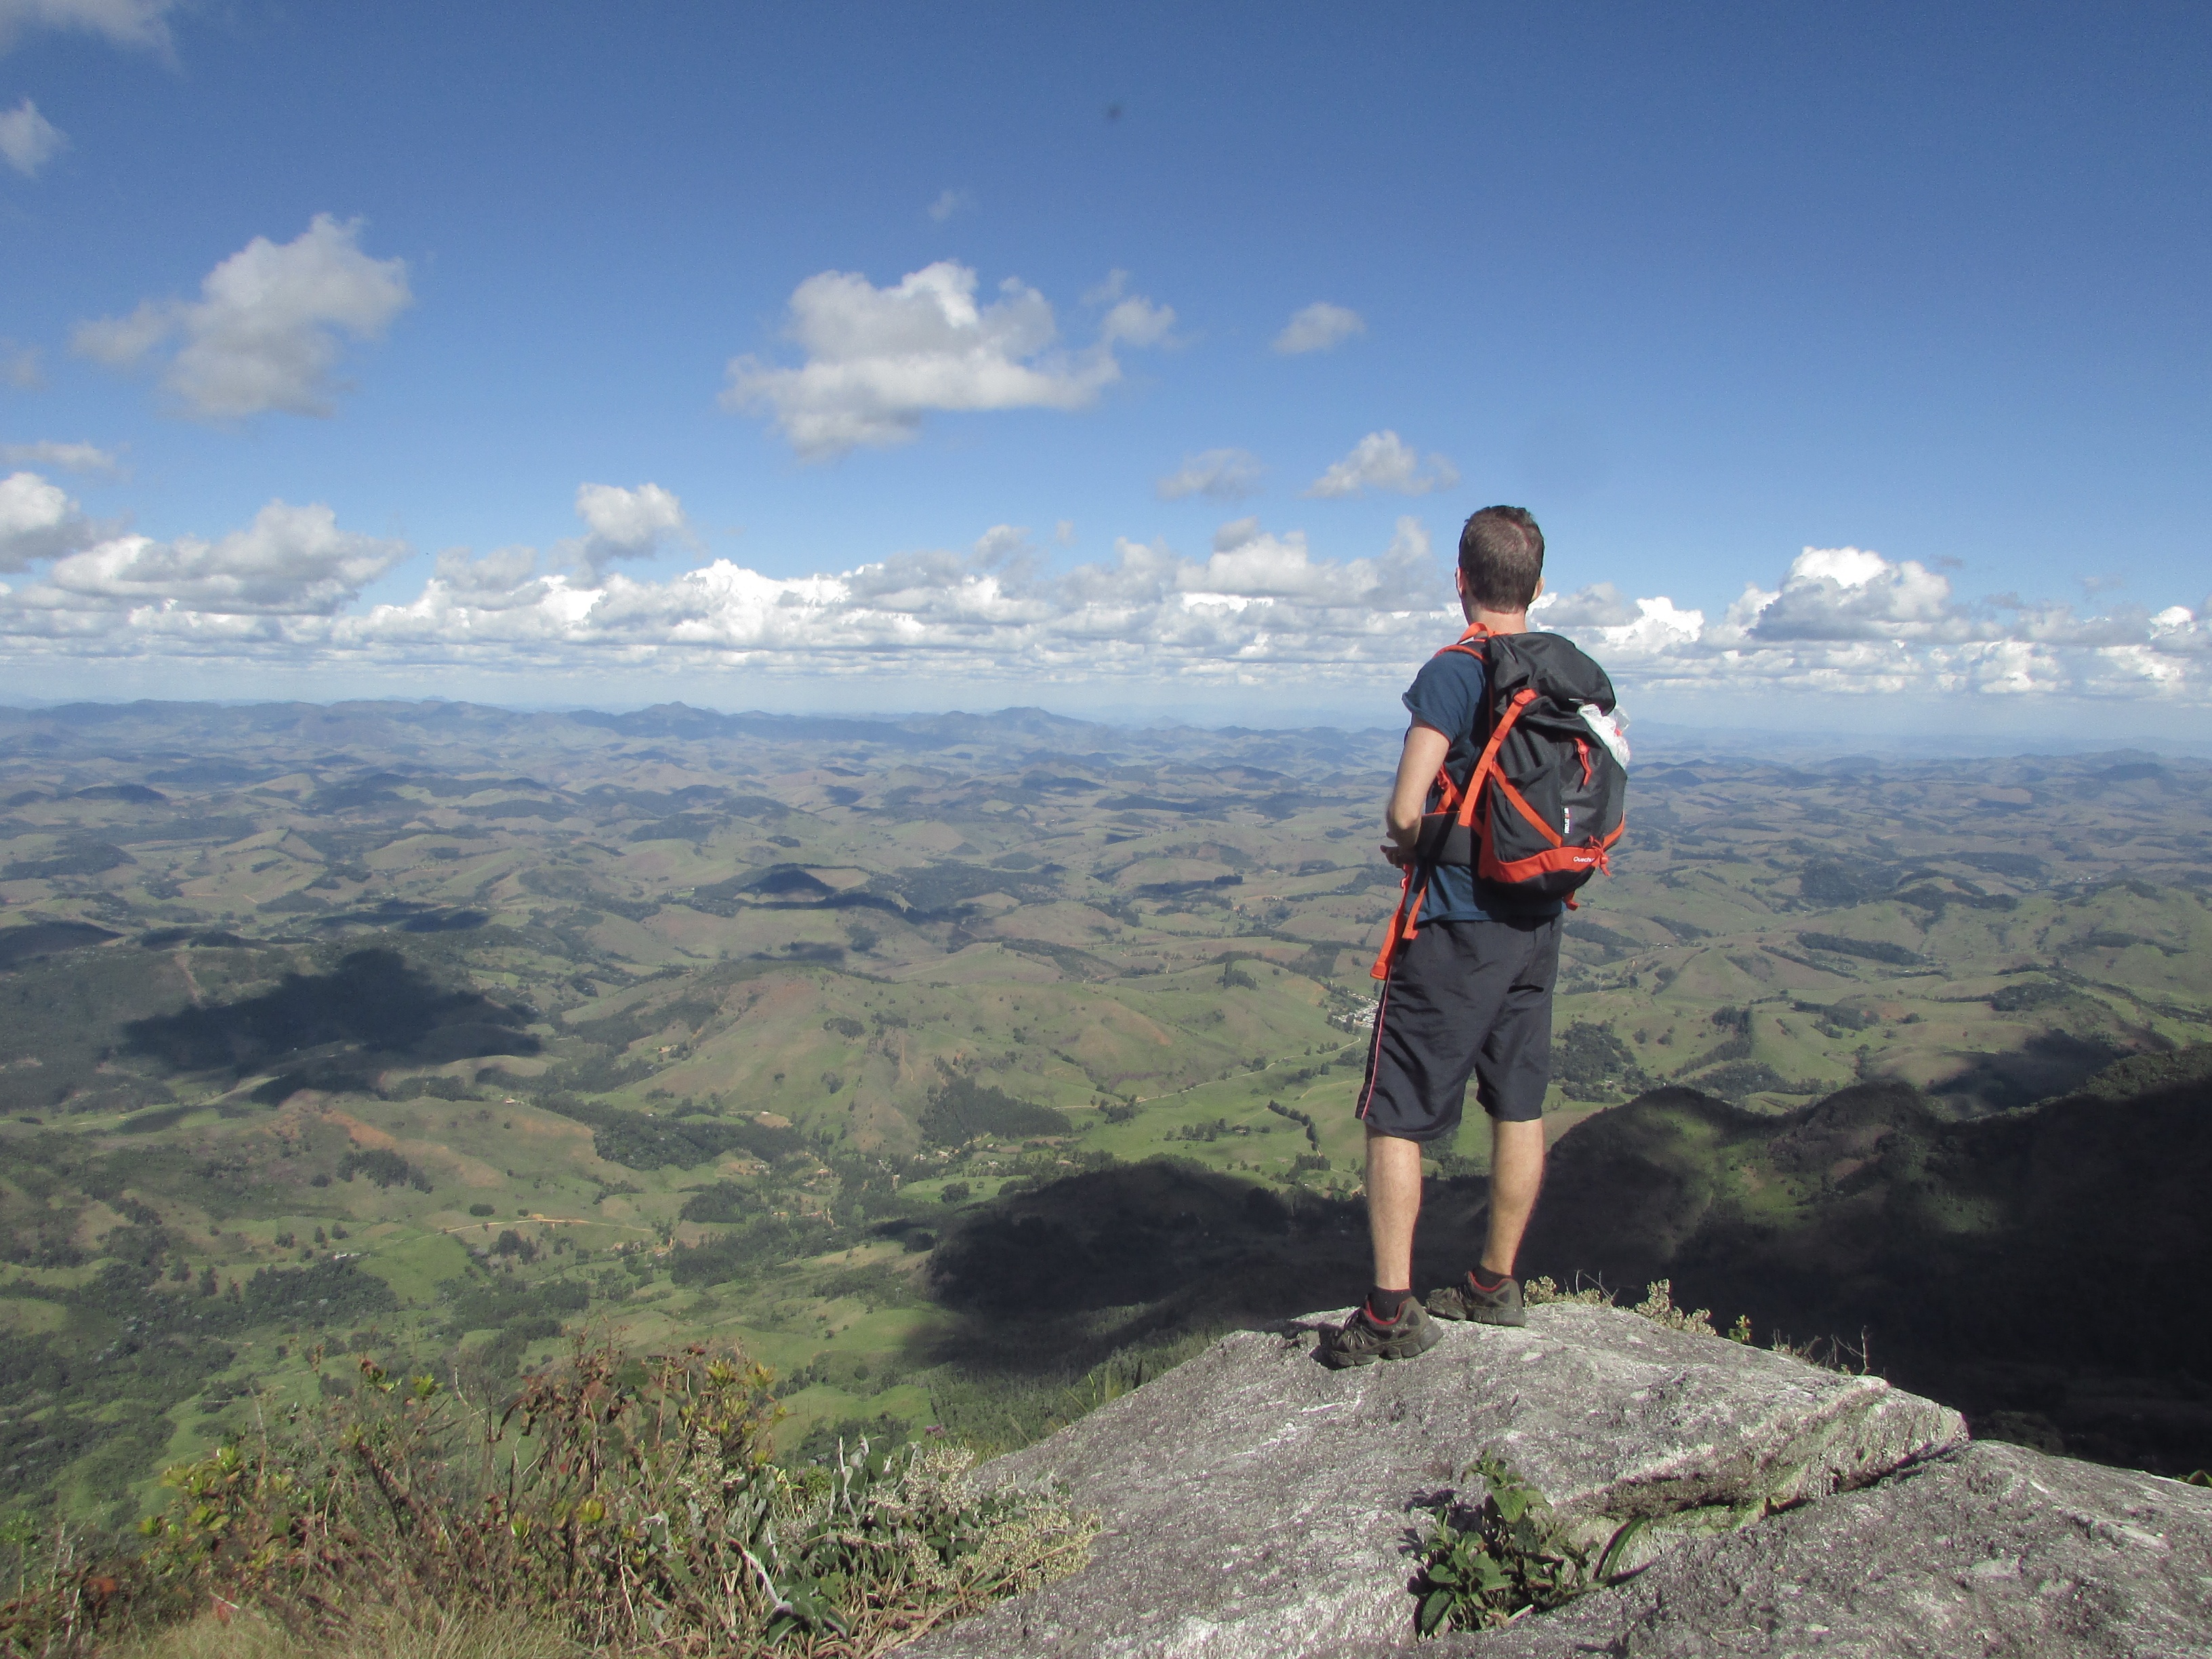
wilderness, walking, mountain, hiking, trail, hill, adventure, mountain range, vacation, recreation, climbing, extreme sport, ridge, summit, mountaineering, sports, backpacking, plateau, fell, outdoor recreation, mountainous landforms